Cristiano Banti

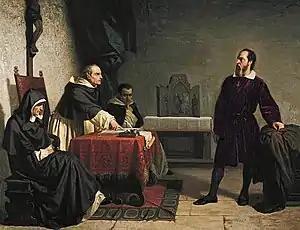
"Galileo Facing the Inquisition", 1857

In 1854, he moved to Florence and became an habitué of the Caffè Michelangiolo, an important meeting place for local artists. It was here that he had his introduction to the Macchiaioli movement. His conversion to the movement's aesthetic ideals was such that he sought to have "Galileo" removed from display because he had "dishonored art without knowing it".